Sarah Platt-Decker

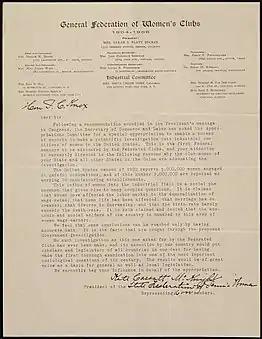
Petition to J. C. Knox from the State Federation of Pennsylvania Women for an investigation into the industrial conditions of women on General Federation of Women's Clubs letterhead with Sarah Platt Decker as President

Platt-Decker married a third time in 1899, to Westbrook Schoonmaker Decker (1839-1903), a Denver judge who died in 1903. Before his death, she helped to found the Denver Women's Club, served as its first president, and established the Denver Home for Dependent Children. In 1904, she was elected the national president of the General Federation of Women's Clubs. In her four years as president, she gave hundreds of speeches persuading members to take up the cause of women's suffrage.